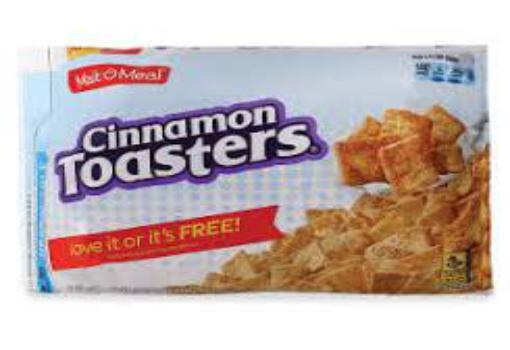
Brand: Cinnamon Toasters
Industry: Food